Červená Lhota Castle

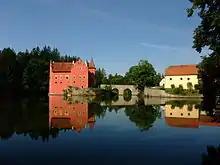
Červená Lhota

The four-winged two-story castle, with a small courtyard in the center, occupies the whole rock and juts into the fishpond. A stone bridge, built in 1622, links the castle with the banks of the pond, replacing the original drawbridge. The interiors have an extensive collection of historic furniture, tiled stoves, pictures, porcelain and other items. The southern edge of the fishpond is covered in thick forest, which forms a backdrop to the castle. On the northern side is a landscaped park where the Renaissance Chapel of the Holy Trinity is situated. A marked circular path trenches around the fishpond. Rowing boats can be hired near the castle.